Andy Aitken (footballer, born 1877)

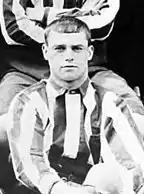

Andrew Aitken (27 April 1877 – 15 February 1955) was a Scottish footballer who was one of the early game's most prominent players.